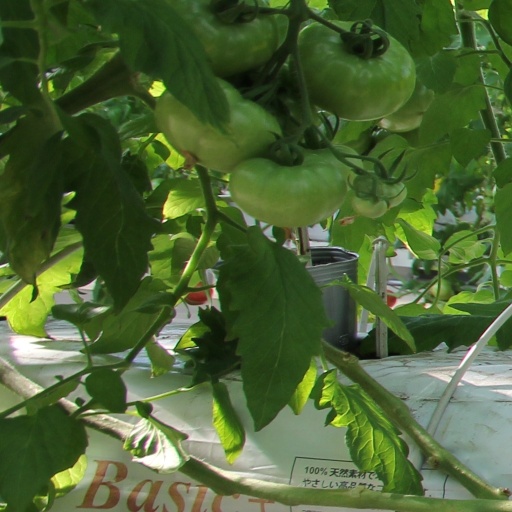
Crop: tomato